Hagestedgaard

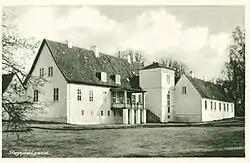
Hagestedgaard in c. 1900

Grevencop-Castenschiold's widow, Cathrine Marie Louise Grevencop-Castenschiold, née Jensen, kept Hagestedgaard until 1901. The estate was then passed on to their son, Casper Holten Jens Peter Grevenkop-Castenskiold (1845-1937). His only child, Addie Grevenkop-Castenskiold (1878-1963), married Baron Wilhelm Lerche (1857-1916), a son of Count Vilhelm Cornelius Magnus Lerche of Birkendegaard, on 19 May 1908. She inherited Hagestedgaard in 1937. Her only child, Esther, Baroness Lerche, who had been born on the estate in 1909 (died 1986), married Frants Hvass (1896-1982), a diplomat, on 17 September 1949. She bought the Hagestedgaard estate from her mother in 1953. She passed the estate on to their son Anders Michael Hvass om 1975. He was a chamberlain and Master of the Hunt ("Hofjægermester").